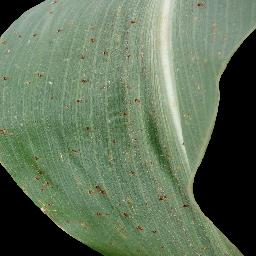
Label: Corn_(Maize)___Common_Rust